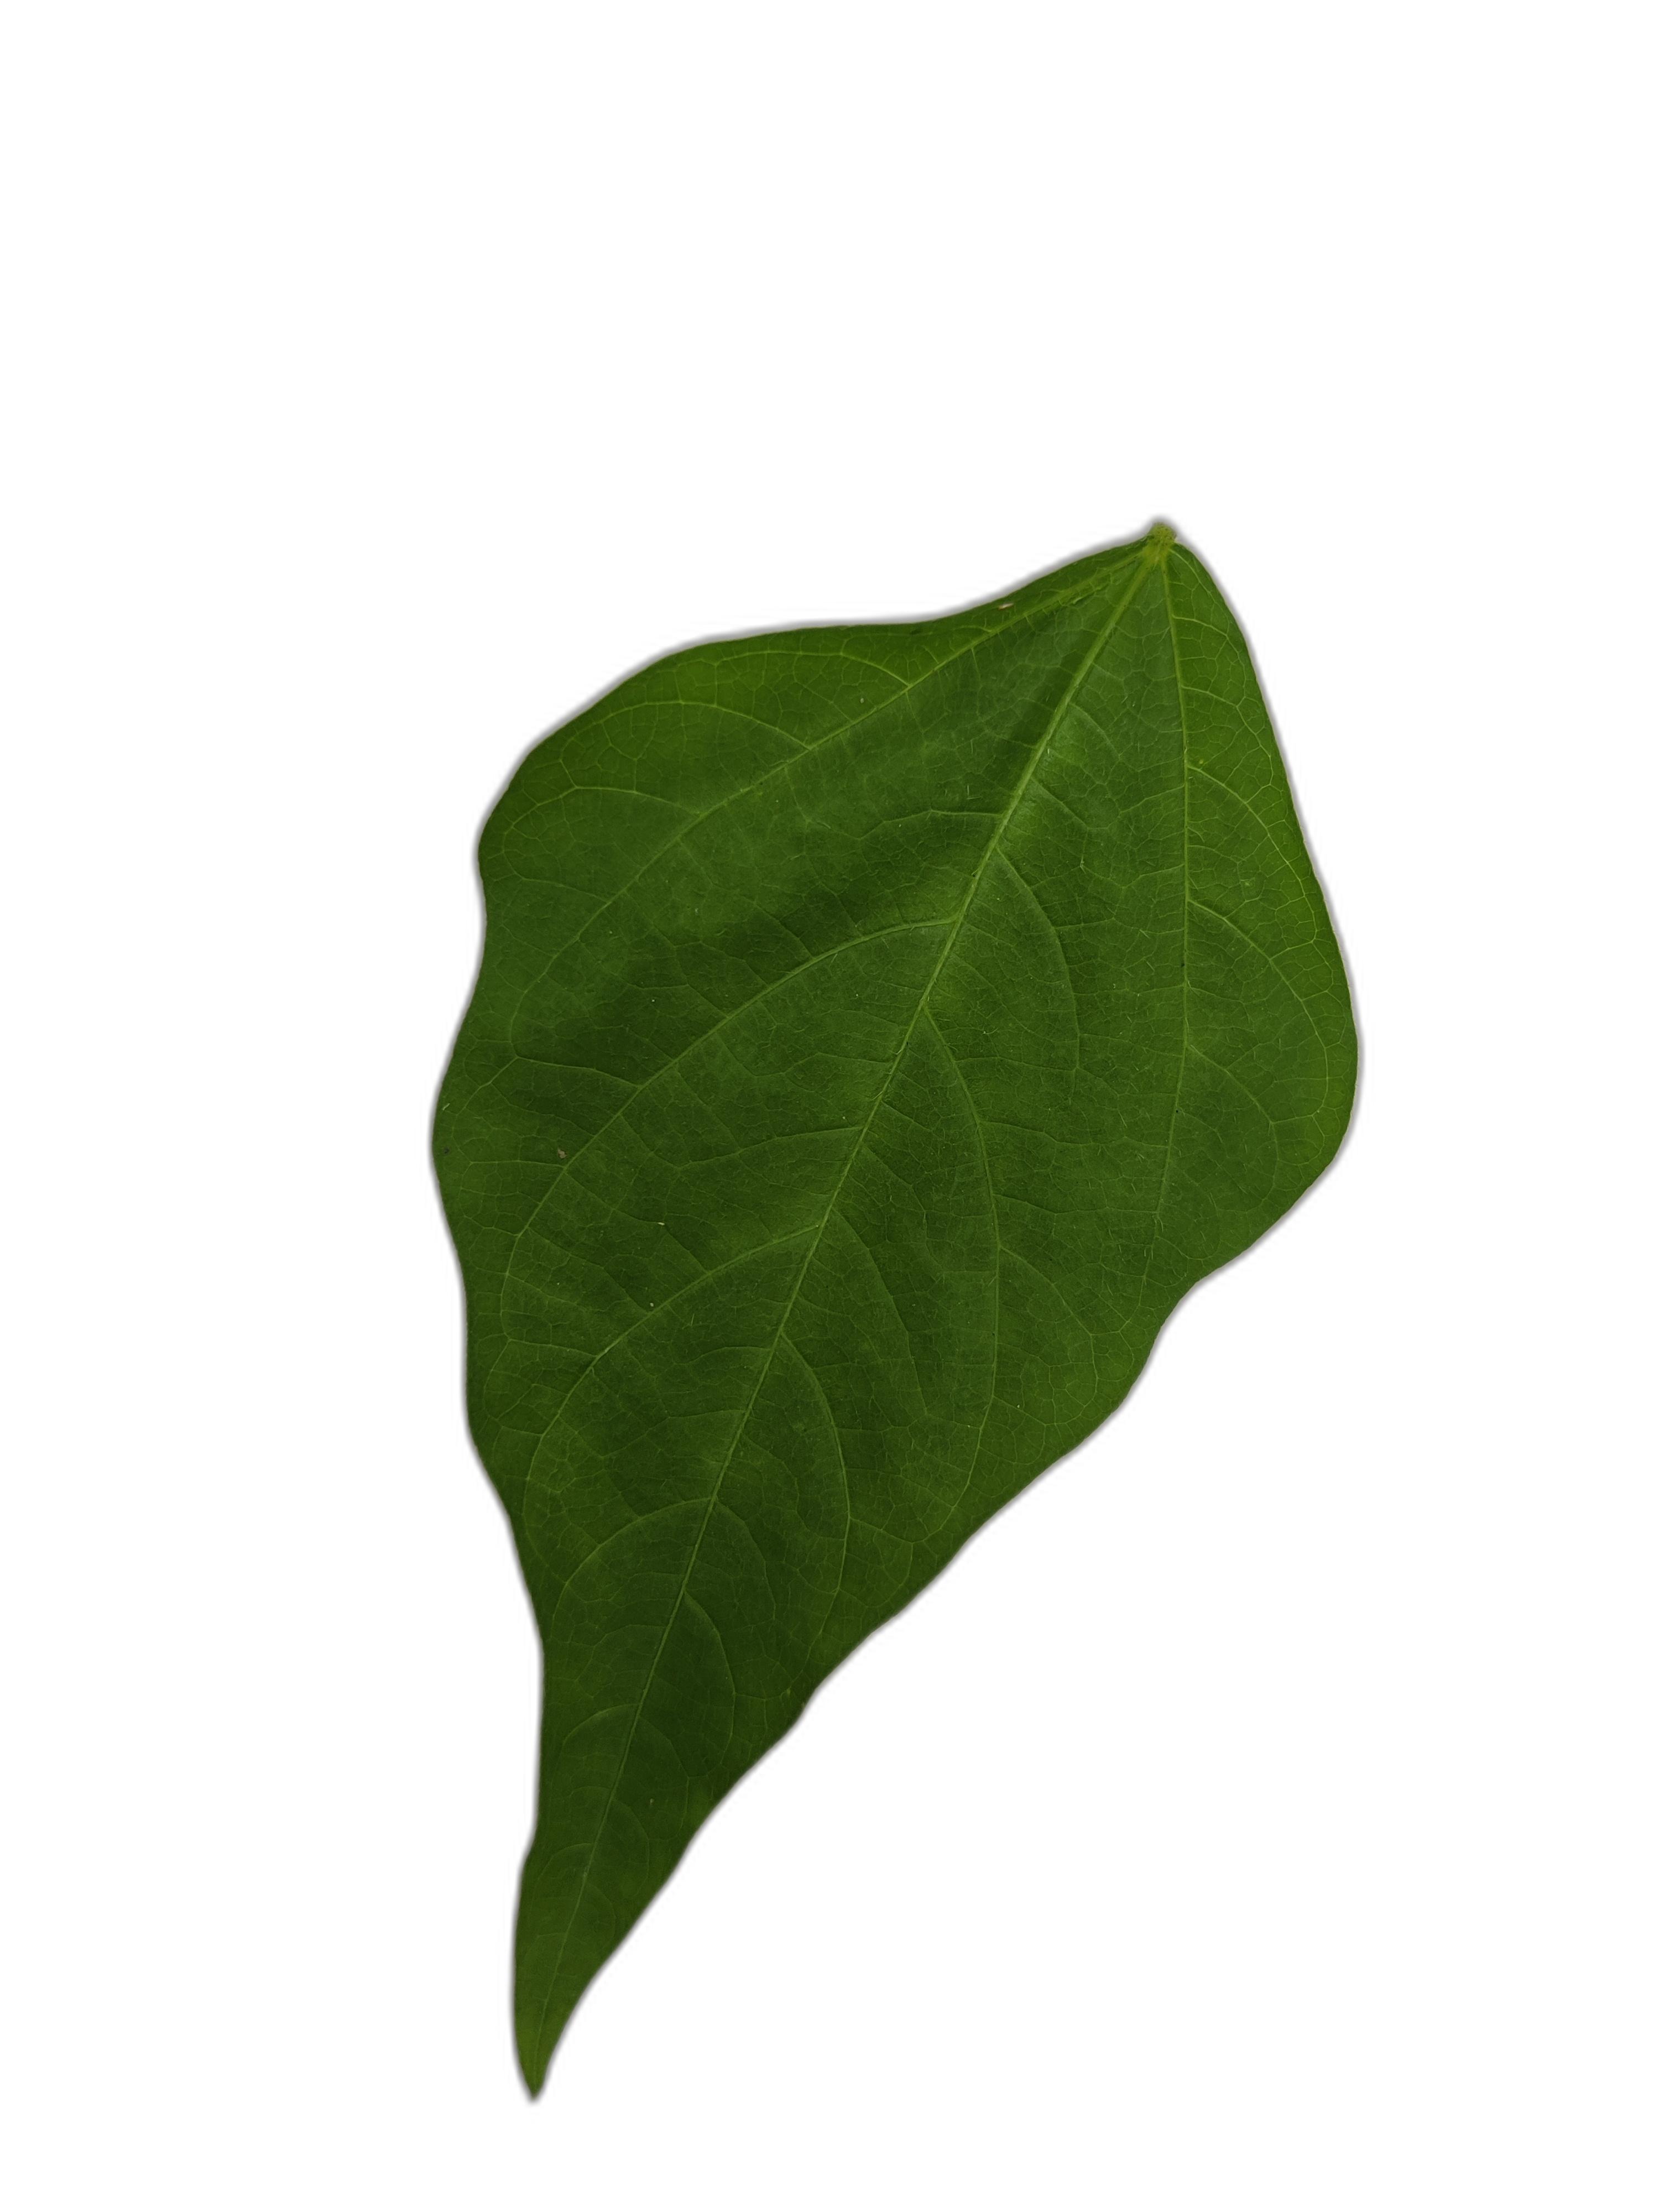
Label: Healthy